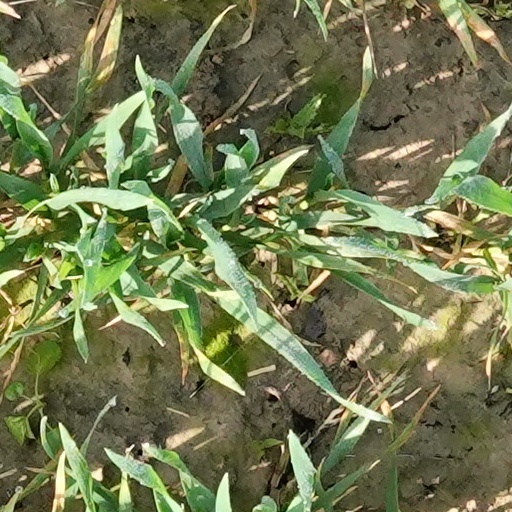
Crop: wheat